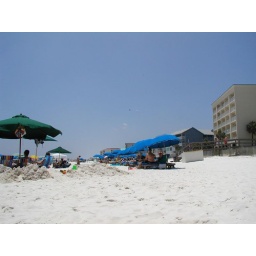
Not a cloud in the sky